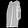
Label: Dress